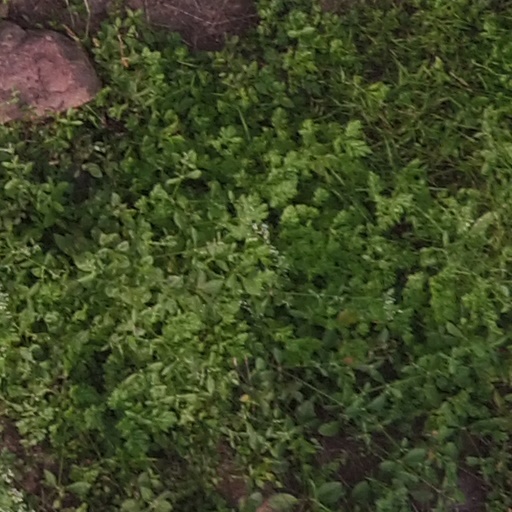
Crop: maize; corn